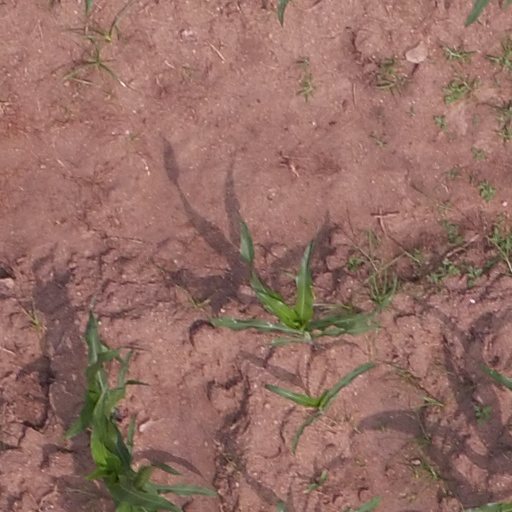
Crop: maize; corn